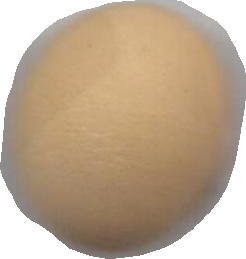
Variety: Dega